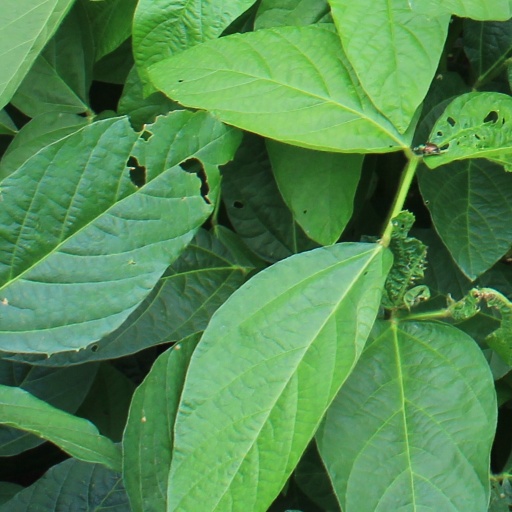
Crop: soybean